Palestrina (opera)

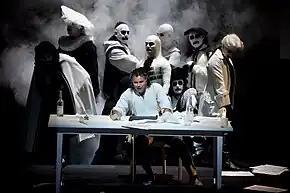
Act 1, scene 5 (Roberto Saccà, Hamburg State Opera 2011)

(Scene 1) Palestrina's student Silla is trying over a secular lyric he has written, and planning to make a new life in Florence, where he hopes to find his own voice as a singer and songwriter. Rome clings to its old-fashioned polyphony as closely as it defends its religion. (2) Ighino and Silla discuss their singing: Silla thinks a singer should stand alone, but Ighino thinks that real strength lies subordinating the individual self to the larger complex idea. He is sad because his father has lost heart: fame made others jealous, his marriage led the Pope to dismiss him, and his wife died knowing this. Since then Palestrina has written nothing. Silla sings to him his new song. (3) Cardinal Borromeo is visiting Palestrina to explain that, because of growing secularism, the Pope plans to banish polyphony from the Mass and other offices, to burn the polyphonic masterpieces, and to revert entirely to the Gregorian chant. Emperor Ferdinand I hopes that a new polyphonic Mass can be written which will appease his fears. Borromeo wants Palestrina to undertake this, but, lacking the spirit, he refuses, and Borromeo leaves in anger. (4) Palestrina ponders his loss of faith and the weakness of love. In his despair, spirits of the great music-masters of previous ages appear and surround him. (5) The spirits tell Palestrina he belongs to their elect and must fulfil the task. He protests that in the modern consciousness, art cannot thrive. The spirits reply that this is his earthly mission: he must bring the light to his generation. They vanish. (6) In the darkness of his room angels begin to appear, singing the Mass, and his dead wife's spirit approaches. Not seeing them, Palestrina feels a surge of joy as the walls and ceiling open up to celestial light full of glory and angels, who sing the Gloria. In a creative transport Palestrina's pen is inspired, and as it all fades, he sinks exhausted to sleep, surrounded by sheets of music strewn all around. (7) Silla and Ighino enter while he sleeps, and find the music: it is a complete Mass, written in one night. Ighino rejoices, but Silla is sceptical.